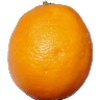
Label: Lemon Meyer 1